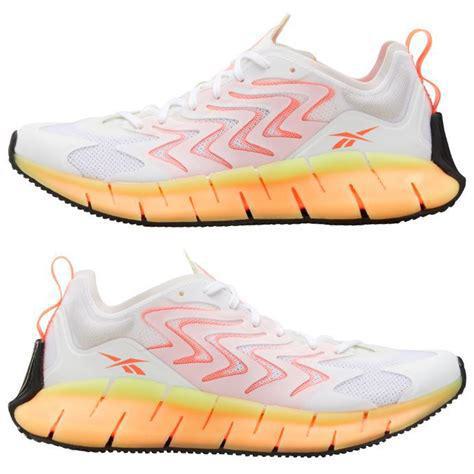
Brand: Reebok
Model: ZIG Kinetica